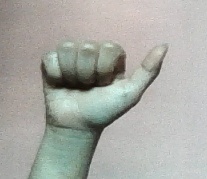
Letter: dhad